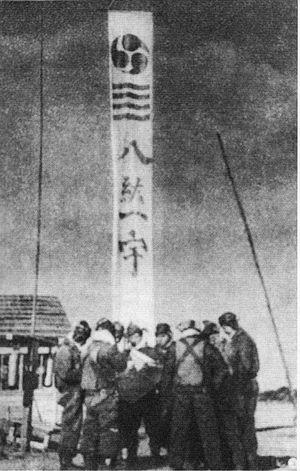
Hakkō ichiu est un slogan politique de l'Empire du Japon utilisé de la guerre sino-japonaise à la Seconde Guerre mondiale et popularisé dans un discours du Premier ministre du Japon Fumimaro Konoe le 8 janvier 1940.